Hungarian State Opera

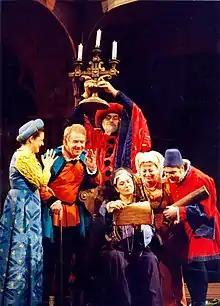
"Gianni Schicchi" (Hungarian State Opera House)

The Hungarian State Opera is the national opera company of Hungary. Located in Budapest, it is a busy institution, with over 200 operas each calendar year, on top of extensive educational programs, ballet, and musical theatre. The company employs 150 singers, a 200 member orchestra, and a 200 member chorus. Performances take place in the Hungarian State Opera House and the Erkel Theatre.